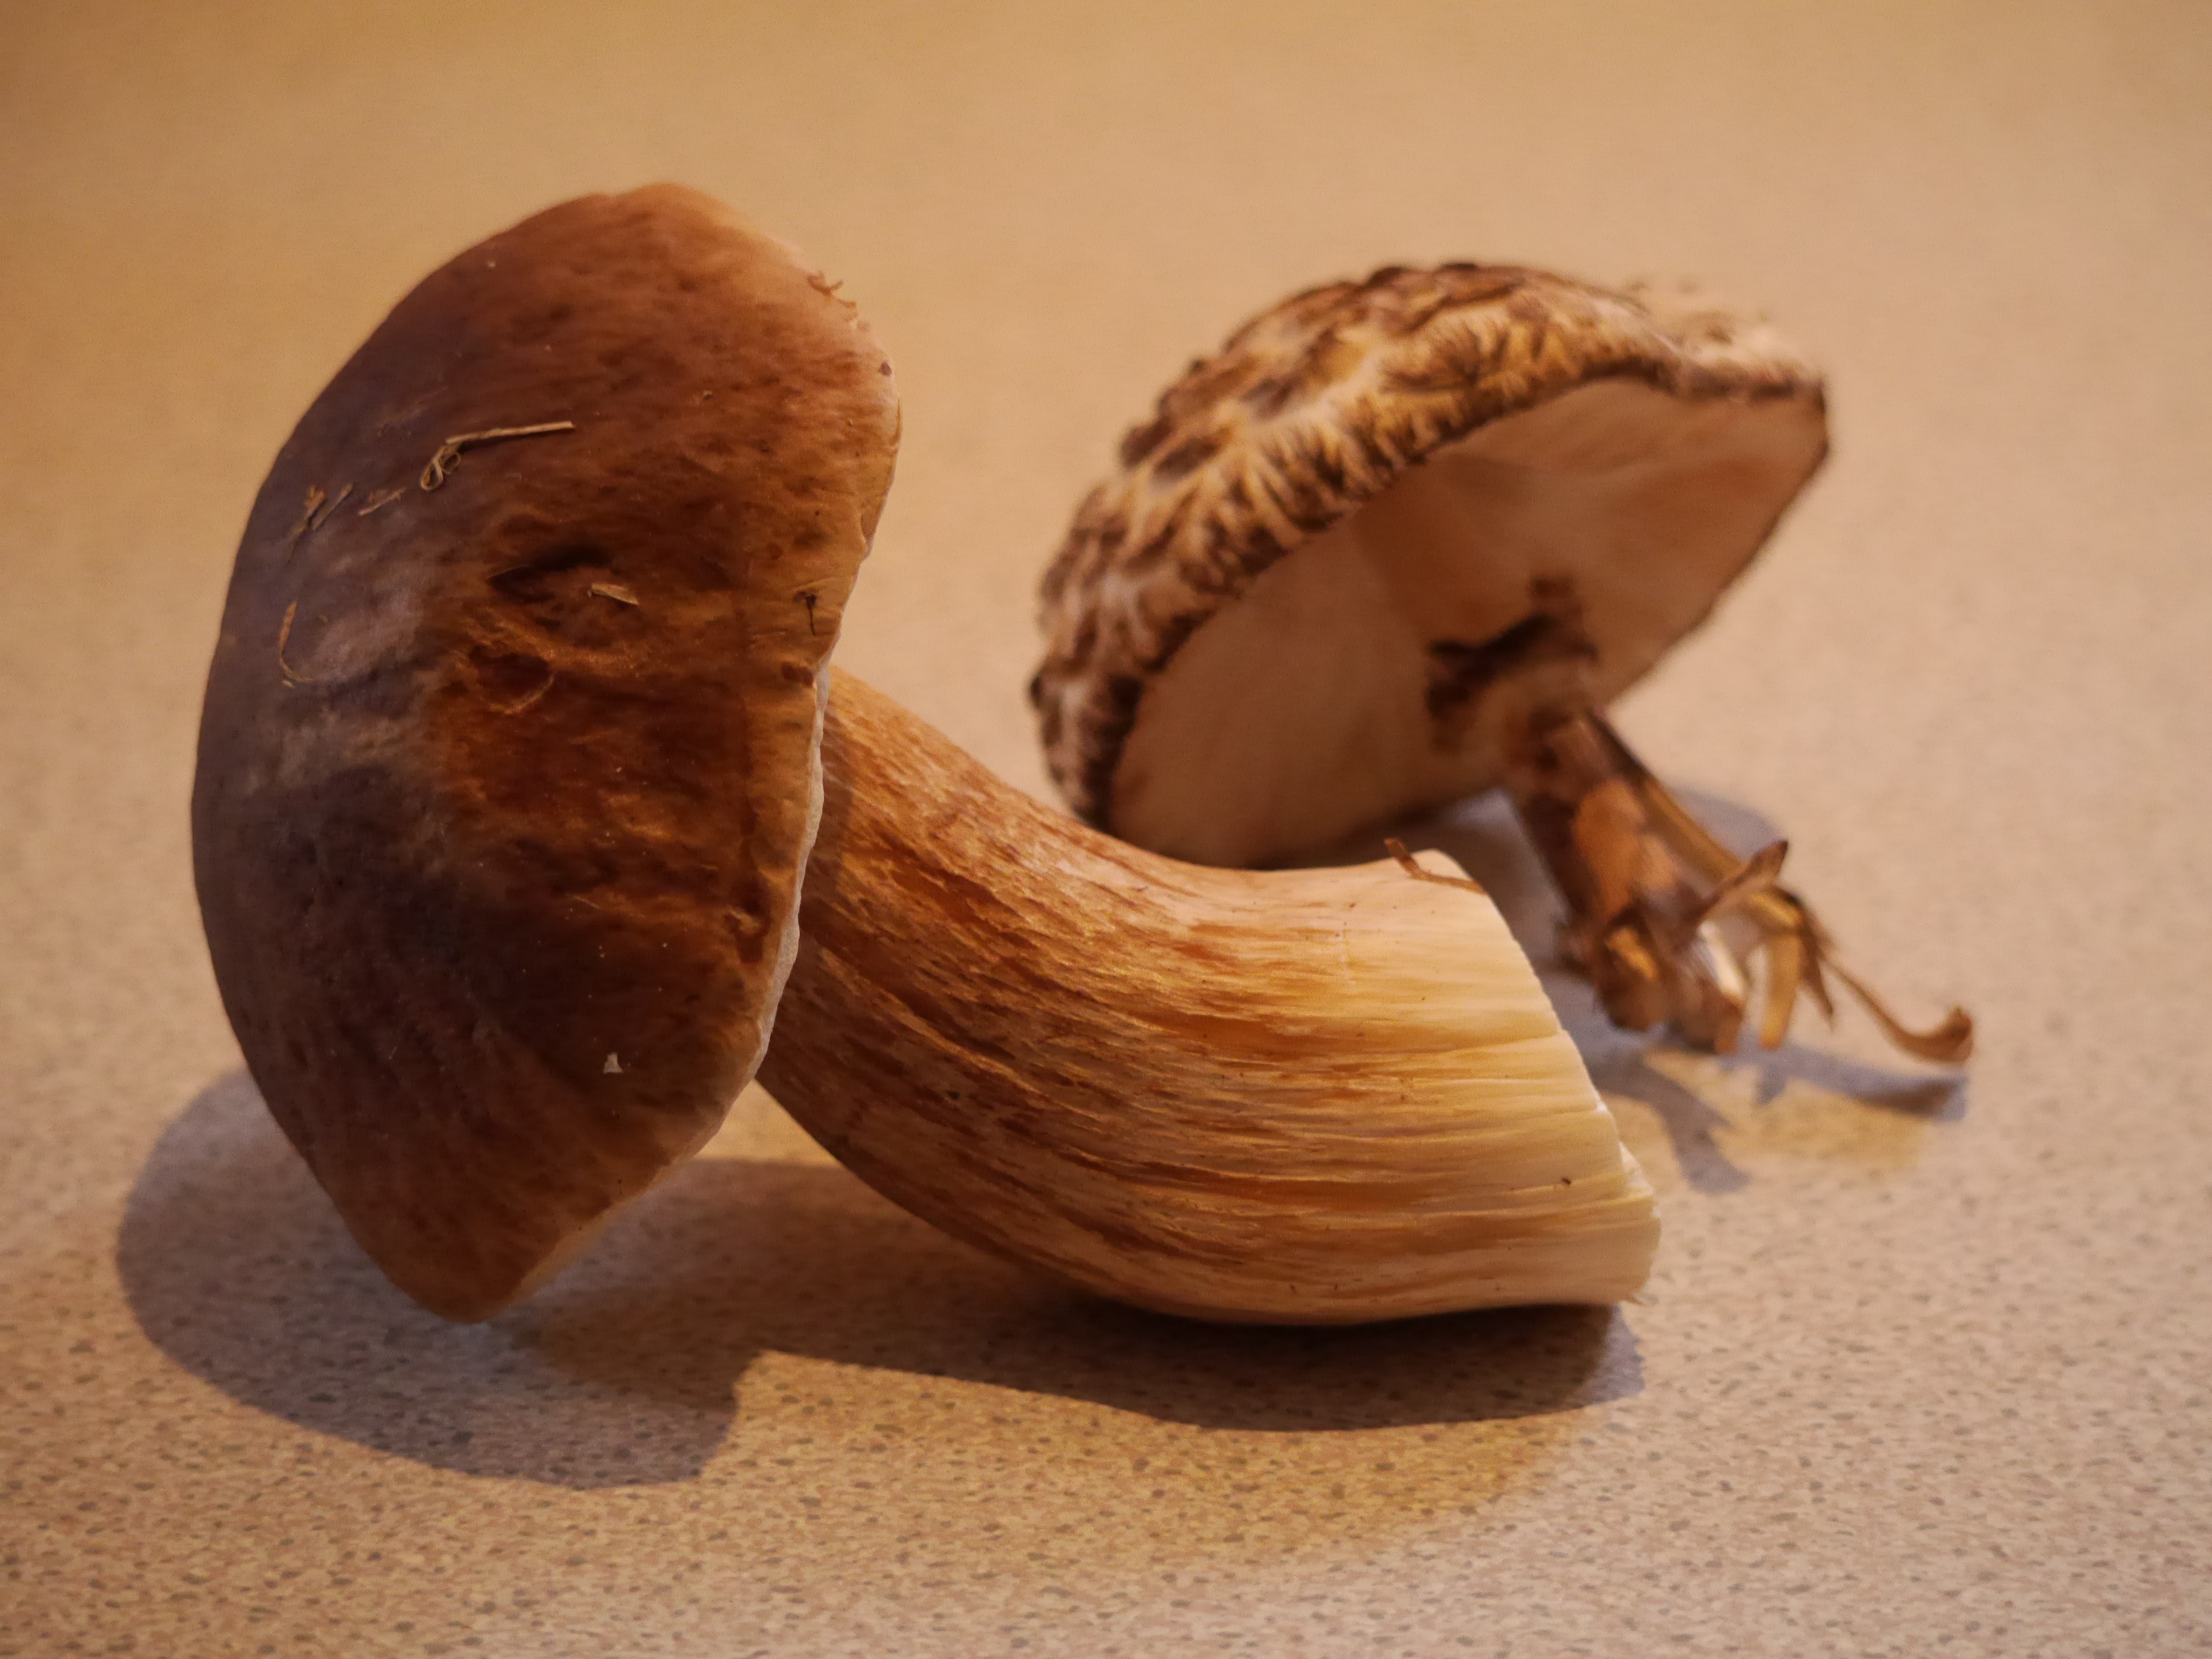
wood, horn, food, produce, mushroom, fungus, sculpture, snail, fungi, cap, boletus, carving, bolete, edible, shiitake, porcino